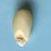
Maize quality: Good